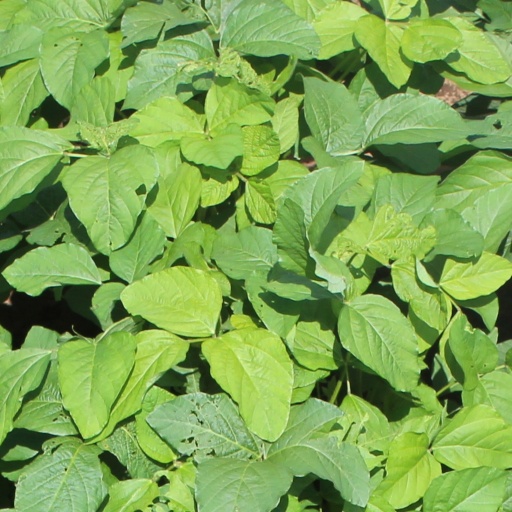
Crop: soybean